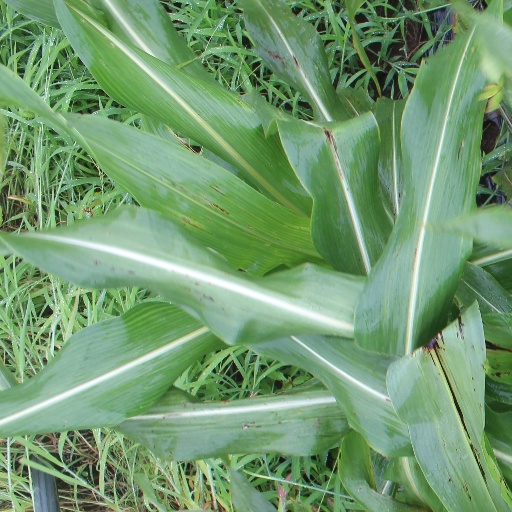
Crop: sorghum